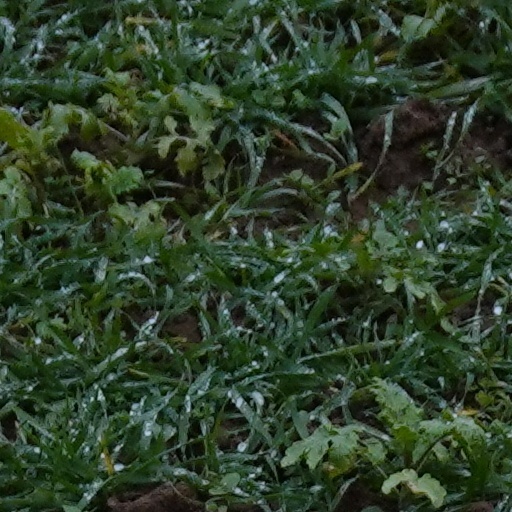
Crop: wheat